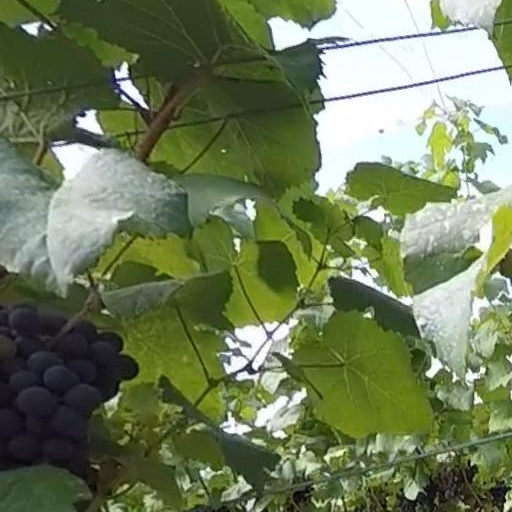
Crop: grape